Castle Hill, Newfoundland and Labrador

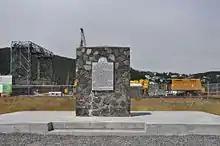
Fort Frederick

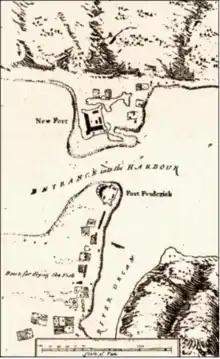
Fort Frederick Newfoundland Map

After briefly occupying Fort Louis, under the command of Samuel Gledhill, the British built the redoubt Fort Frederick (Newfoundland) to help fortify their acquisition of Placentia. It served as the military headquarters for Newfoundland from 1721 to 1746. There was a report that the Mi'kmaq were involved in a raid of Pleasance during Father Rale's War in which they were said to have killed 200 English. Governor Drummer did not believe the report.